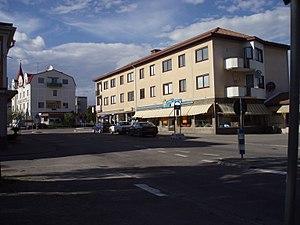
Strömsund est une localité suédoise de la commune homonyme, située dans le comté de Jämtland. Elle compte 3 589 habitants en 2010. Le film suédois Dunderklumpen y a été tourné en 1974, ce à quoi la localité doit sa célébrité.